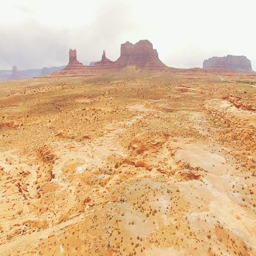
aerial over us census designated place